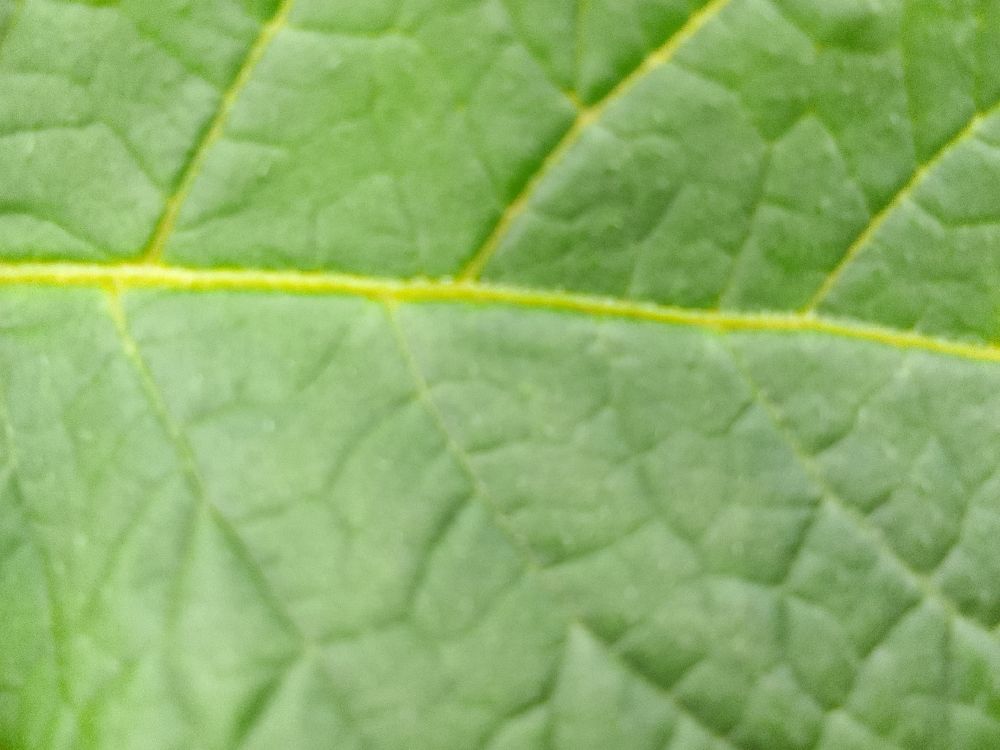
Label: Healthy